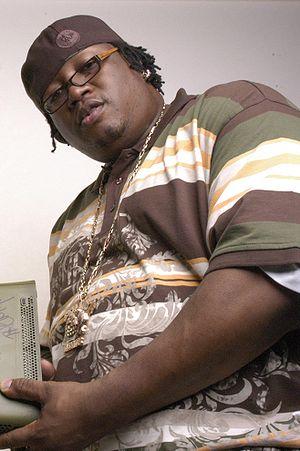
E-40, de son vrai nom Earl Stevens, né le 15 novembre 1967 à Vallejo, en Californie, est un rappeur, acteur et entrepreneur américain. Il est l'un des membres fondateurs du groupe de rap The Click, et fondateur du label Sick Wid It Records. Il compte 22 albums publiés en date, et participe à des bandes originales de films et en tant que featuring sur d'autres albums.